Threshing machine

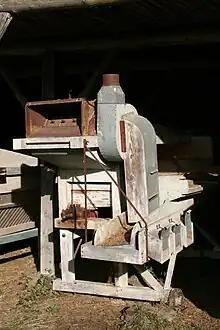
Open-air museum in Saint-Hubert, Belgium.

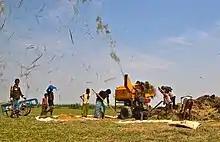
Threshing of paddy by machine, Bangladesh.

Modern-day combines harvesters (or simply combines) operate on the same principles and use the same components as the original threshing machines built in the 19th century. Combines also perform the reaping operation at the same time. The name "combine" is derived from the fact that the two steps are combined in a single machine. Also, most modern combines are self-powered (usually by a diesel engine) and self-propelled, although tractor-powered, pull-type combines models were offered by John Deere and Case International into the 1990s.